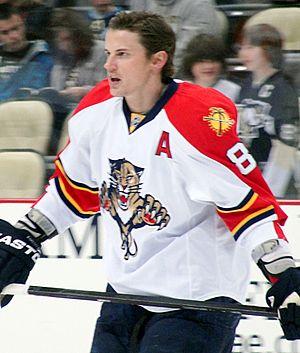
Tomáš Kopecký est un joueur de hockey sur glace évoluant actuellement au poste d'ailier droit, au sein des Panthers de la Floride, de la Ligue nationale de hockey. Il a un fils nommé Jakub et une femme Maria.